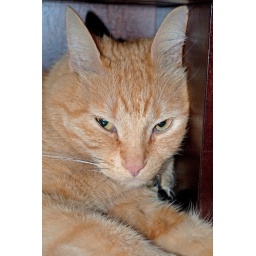
Thought we could use a recent pic of my kitten. He's under the computer screen again in this shot.